Hutaree

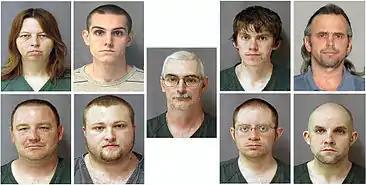
In order as shown: Tina Mae Stone, Joshua Matthew Stone, David Brian Stone Sr., David Brian Stone Jr., Thomas William Piatek, Michael David Meeks, Kristopher T. Sickles, Joshua Clough, Jacob J. Ward

On May 3, 2010, U.S. District Judge Victoria A. Roberts ordered all nine defendants to be released on bond, over the objection of federal prosecutors. "The order is silent as to any financial aspects of the bonds. In federal court, defendants are normally released on $10,000 unsecured bonds, meaning they do not have to put up any money." The court ruled that five of the Hutaree remain in custody. The ruling applied to David Stone Sr., Joshua Stone, Joshua Clough, Michael Meeks, and Thomas Piatek. Four other members had already been released on bond. The court ordered that they be placed on electronic monitors.